Jagdstaffel 32

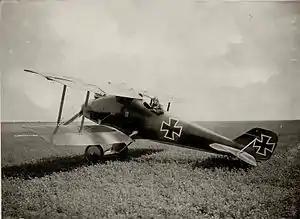
The Roland D.II was Jasta 32's original model of aircraft.

Royal Bavarian Jagdstaffel 32, commonly abbreviated to Jasta 32, was a "hunting group" (i.e., fighter squadron) of the German "Luftstreitkräfte", the air arm of the Imperial German Army during World War I. The unit would score 41 aerial victories during the war, including four enemy observation balloons. In turn, they would suffer the expense of eight killed in action, five killed in flying accidents, four wounded in action, two injured in accidents, and one taken prisoner of war.